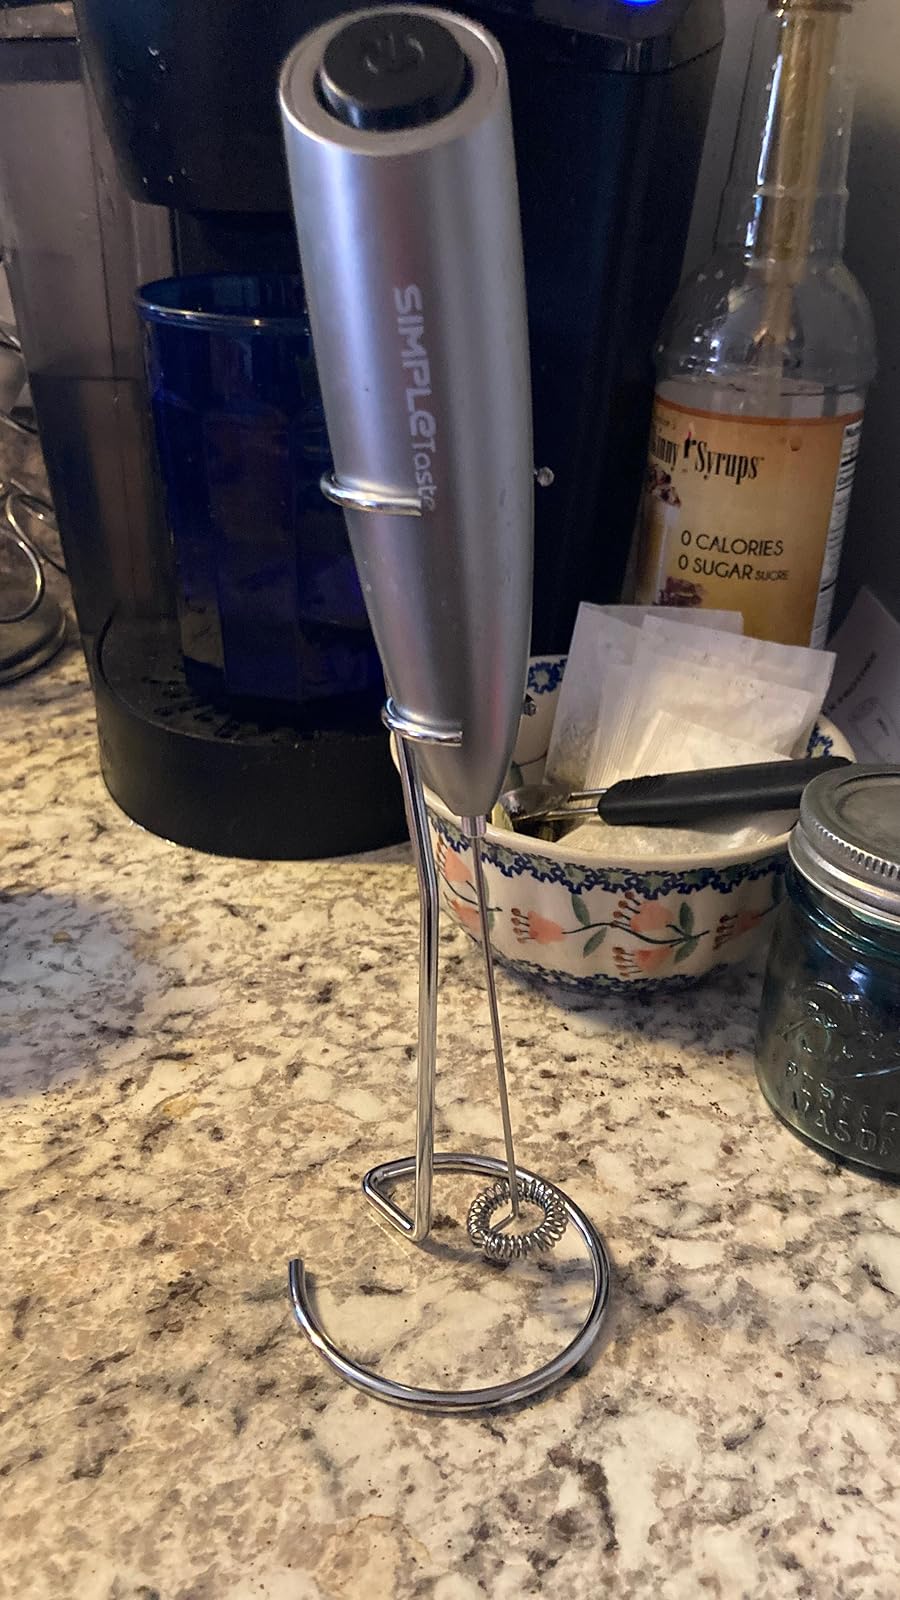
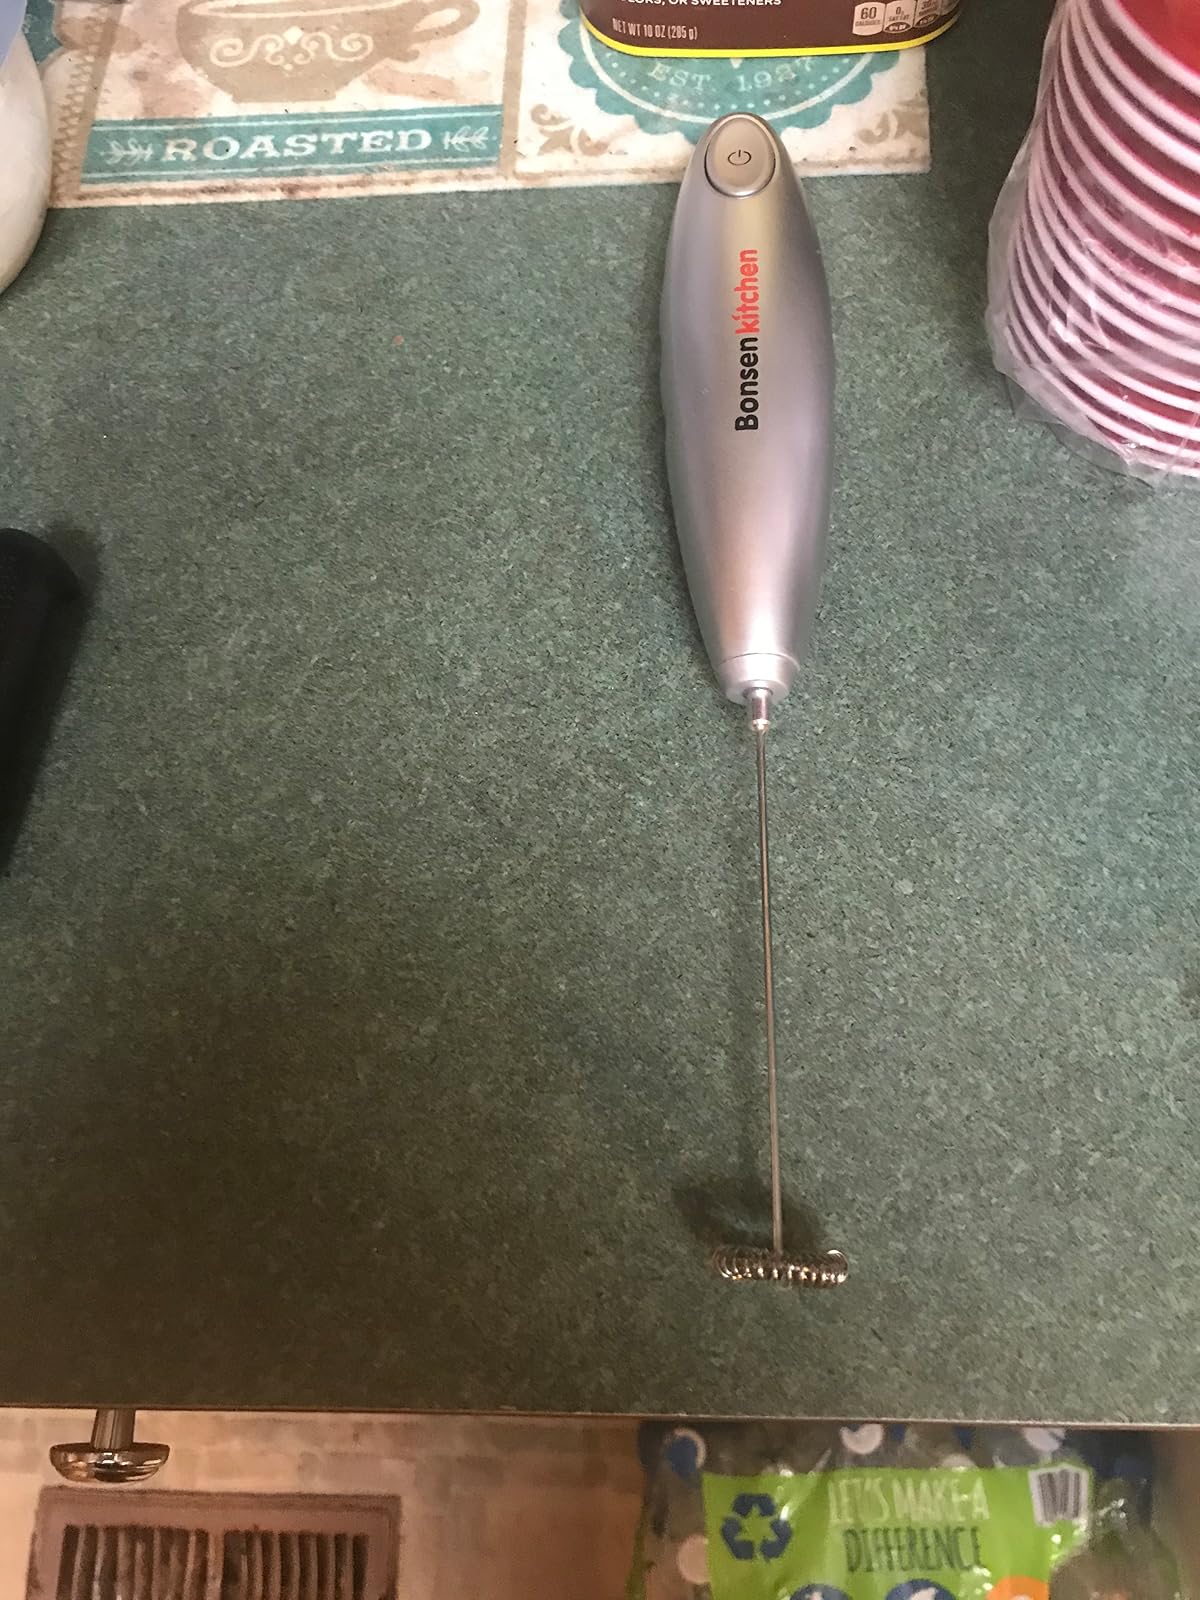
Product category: items_mixer
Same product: no